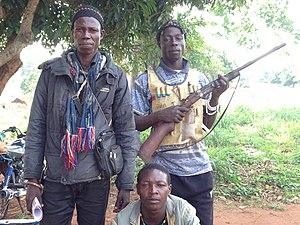
Des Anti-Balaka, a Gbaguili, village situé a quelque 340 km de Bangui, en République Centrafricaine, 1er avril 2014, Photo Bagassi Koura, VOA French.
Les anti-balaka sont des milices d'auto-défense mises en place par des paysans en République centrafricaine. Elles prennent les armes en 2013 contre les Seleka lors de la troisième guerre civile centrafricaine.